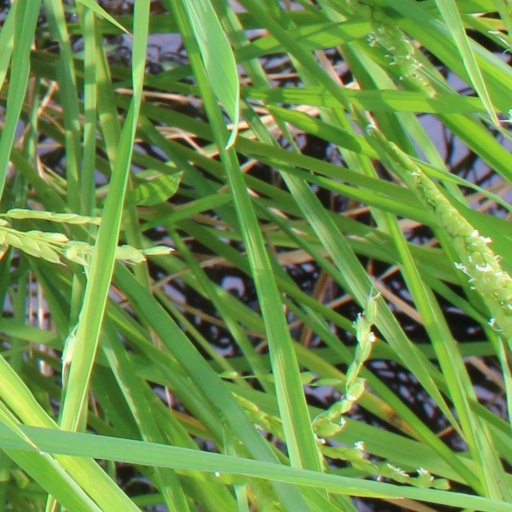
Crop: rice